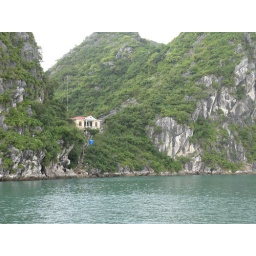
Most government buildings in Vietnam and yellow with red roofs.